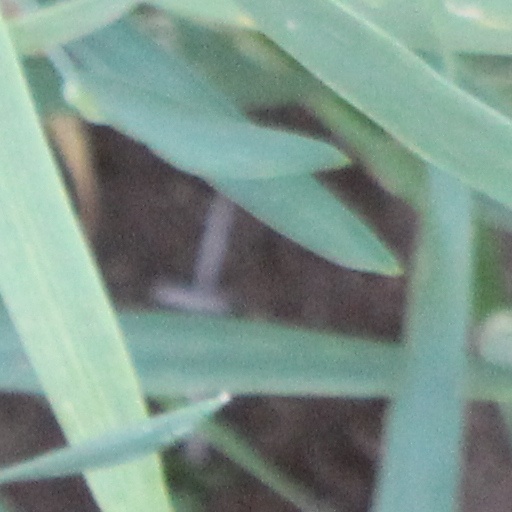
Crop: wheat